Pseudopulex

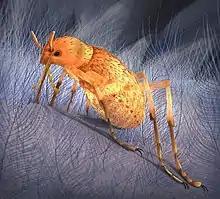

Despite "Pseudopulex" having some similar characteristics to modern fleas, major differences in body morphology suggest differences in hosts compared to extant fleas. They possessed serrated stylets, which were likely used for feeding on blood through thick layers of skin, and are estimated to have been about fifty times larger than the dog flea.